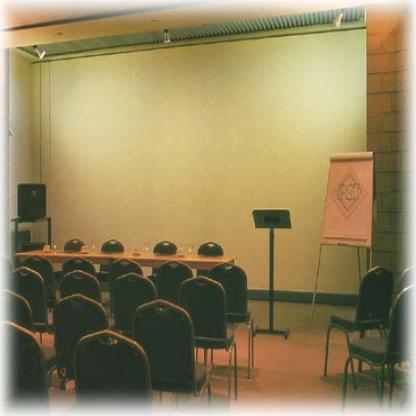
Scene: Indoor